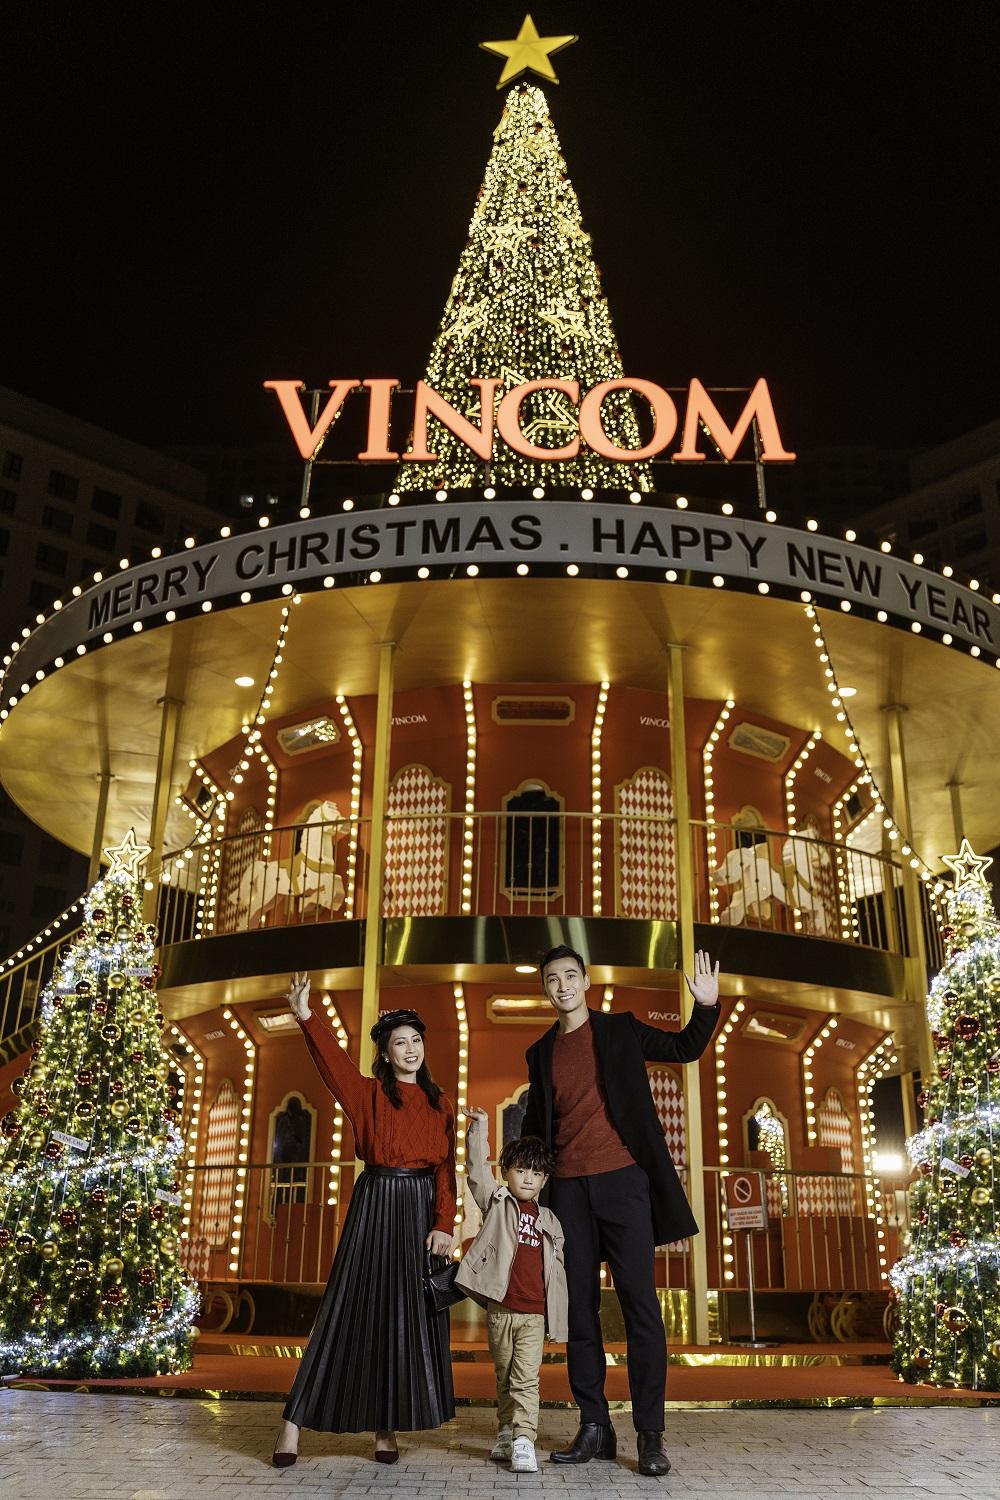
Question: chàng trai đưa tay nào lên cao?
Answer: chàng trai đưa tay trái lên cao